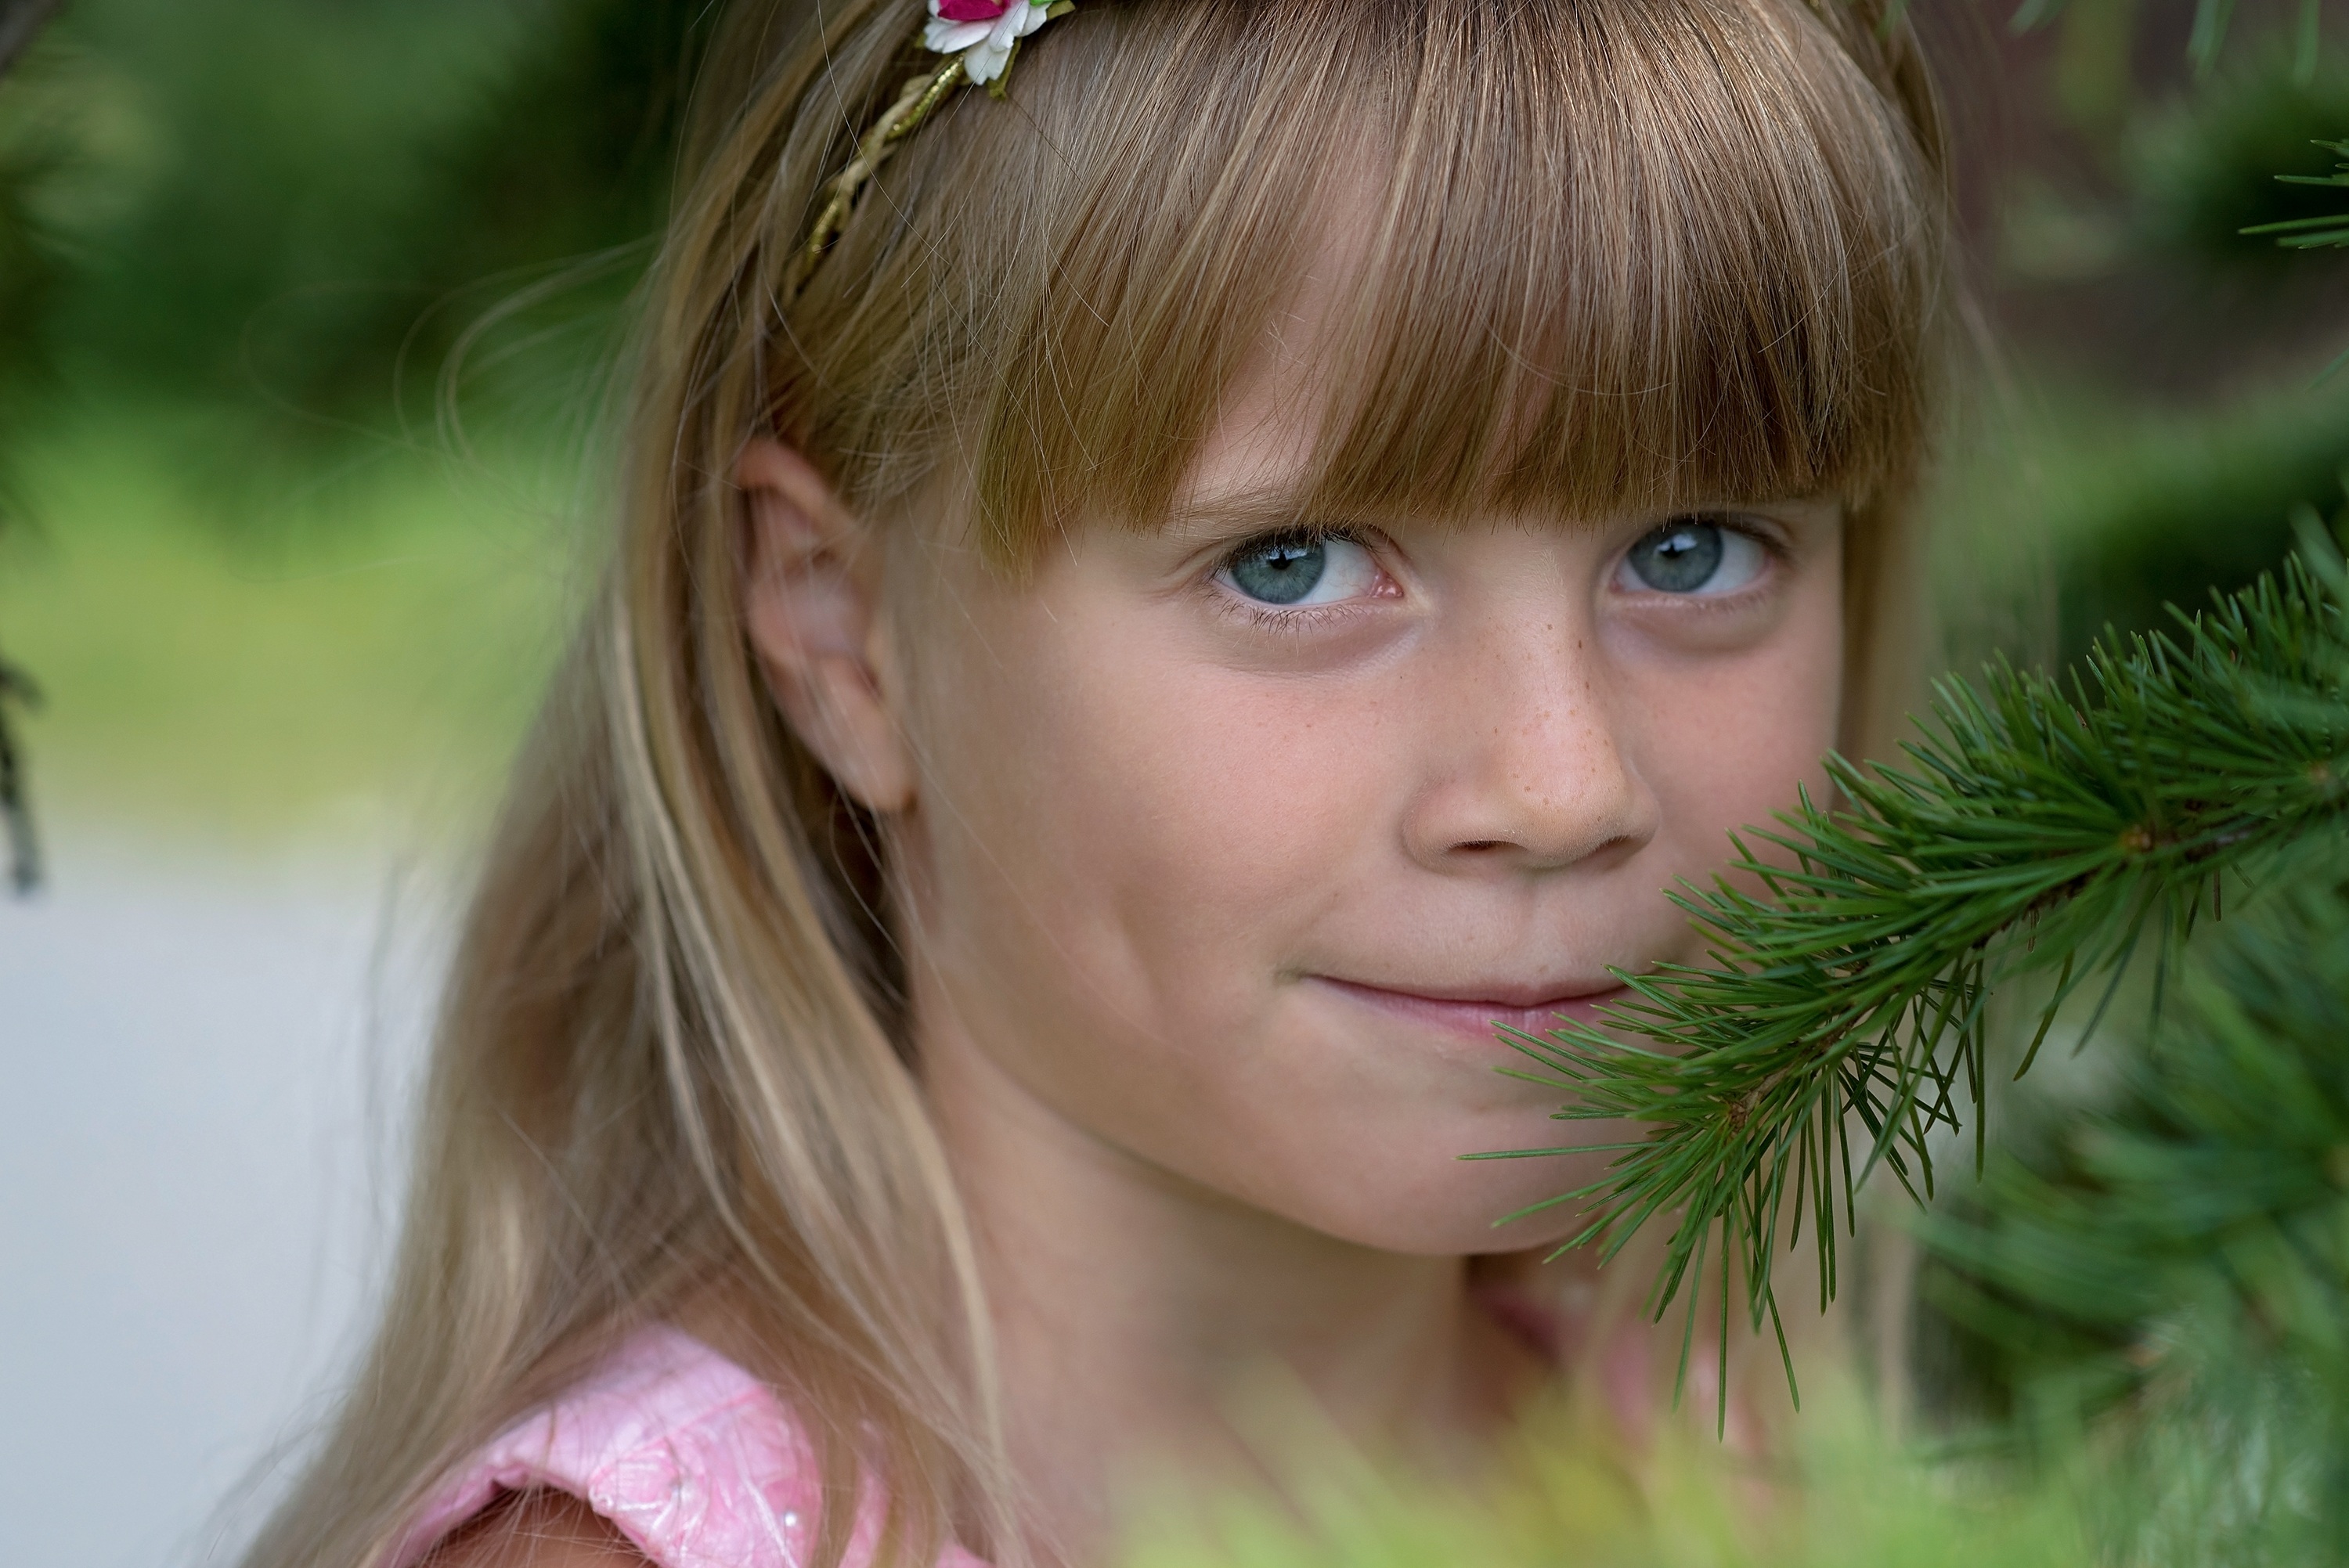
nature, person, girl, hair, photography, flower, view, portrait, model, child, close, facial expression, hairstyle, smile, blue eye, close up, face, infant, toddler, eye, head, skin, beauty, blond, out, organ, emotion, portrait photography